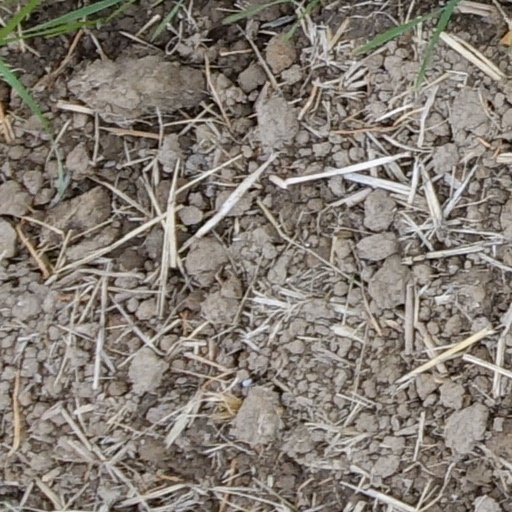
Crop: wheat